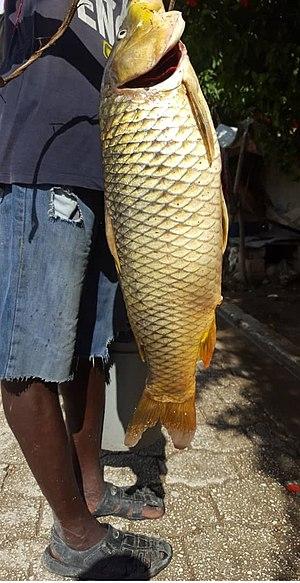
Une carpe herbibore
L'Étang Lachaux situé au sud dans la région de Camp-Perrin, département du Sud de la République d'Haïti est un petit lac d'eau douce. C'est le plus grand lac des lacs du Sud d'Haiti en volume d'eau et en longueur. L'étang lachaux fait partie d'une série de lacs peu profonds s'étendant du nord au sud dans cette région et couvre une superficie de plus de 0.54 km².